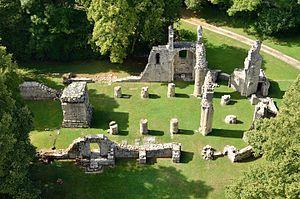
Vues depuis le sommet du monument américain, les ruines de la collégiale Saint-Germain, détruite pendant la Première Guerre Mondiale, sur les terrains de «
Baldéric de Montfauçon, mort vers 630 à Reims, est un abbé franc qui vécut dans l'Est de la France.
Cet article recense les monuments historiques de la Meuse, en France.
Montfaucon-d'Argonne est une commune française située dans le département de la Meuse, en région Grand Est.